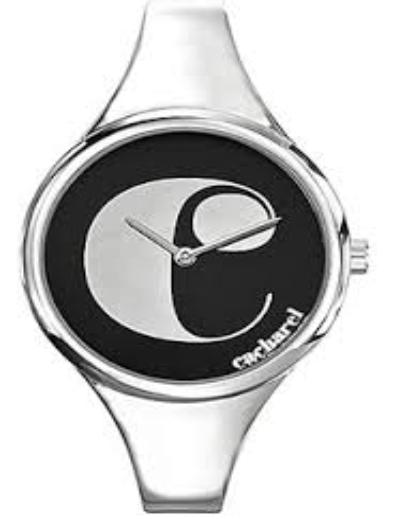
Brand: Cacharel
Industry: Clothes